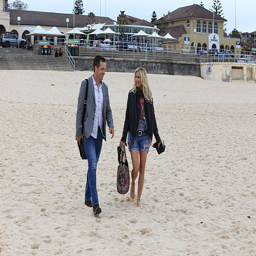
actor walks with a photographer .